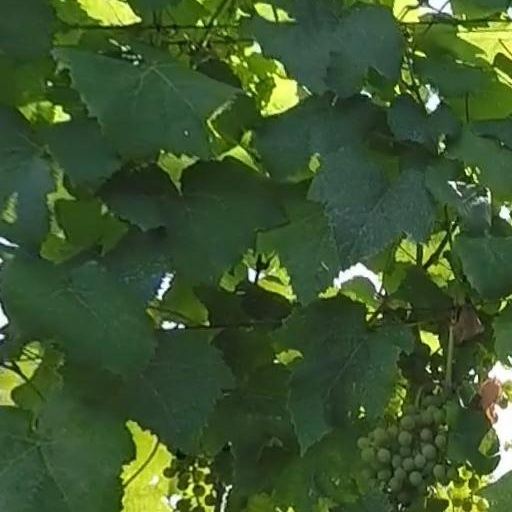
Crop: grape